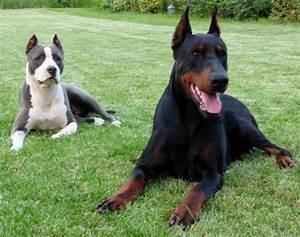
dog